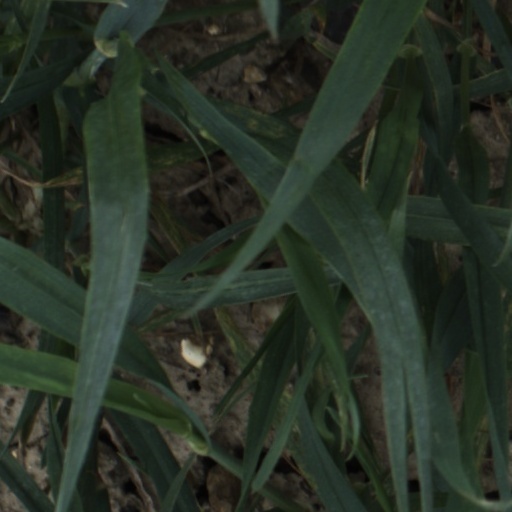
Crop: wheat